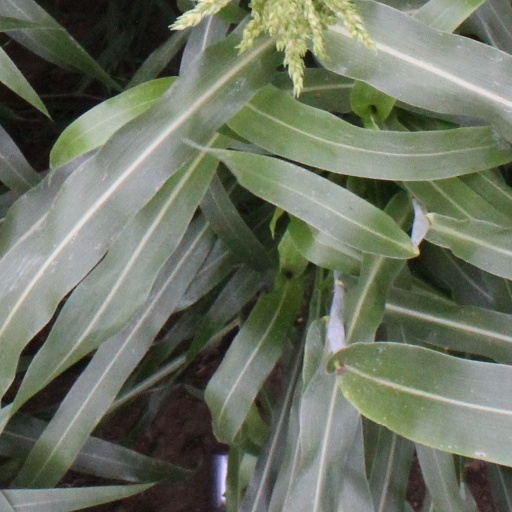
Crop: sorghum